Pelotas

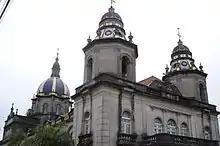
São Francisco de Paula Cathedral

The "São Francisco de Paula Metropolitan Cathedral" is considered the city's and the region most important religious edifice, due to its size, beauty and the works of art found within its interior. Its construction began in 1813. The cathedral shelters the image of Saint Francis of Paola, by an unknown artist, which was brought from Colônia do Sacramento.